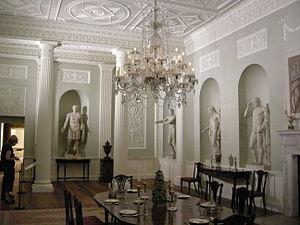
Le style Adam est un style néoclassique d'architecture et de décoration, similaire à celui pratiqué par l'architecte écossais Robert Adam et ses frères. Un développement parallèle à cette première phase de design néoclassique est le style Louis XVI.